Sprague Brook Park

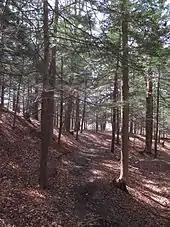
Trail through an eastern hemlock forest at Sprague Brook Park.

Sprague Brook Park has dedicated facilities for camping, baseball, softball and tennis. Several ponds offer opportunities for fishing, and a sledding hill is available for use during the winter. Trails for hiking and snowmobiling are found throughout the property. A groomed cross-country skiing loop and an associated warming shelter are maintained during the winter. Several shelters are located within the park and may be reserved for events and gatherings.